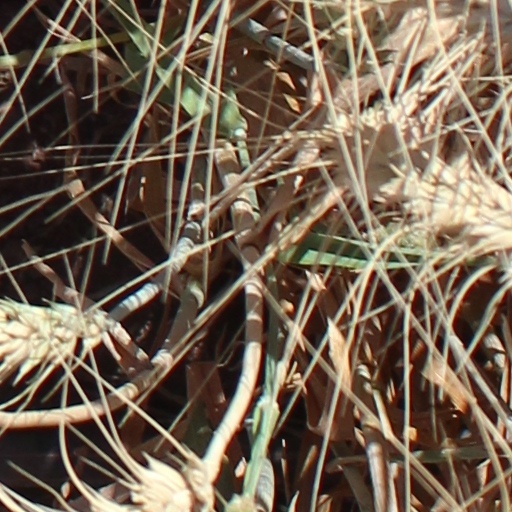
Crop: wheat